Granulocyte transfusion

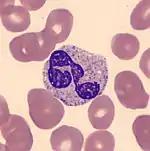
A neutrophil seen in a blood smear

Neutrophils are the most common type of granulocyte in normal blood, and they play a major role in defending against infections, especially those caused by fungi and bacteria. People with severe neutropenia, a low neutrophil count, have an increased risk of developing serious infections. One of the approaches to preventing and treating infections in people with neutropenia is to increase the neutrophil count, which is commonly done using drugs like G-CSF to stimulate the production of neutrophils in the bone marrow. However, another approach is to directly transfuse granulocytes from a donor into the person's blood.